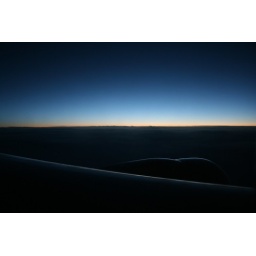
From the window way up high in the sky somewhere over Washington